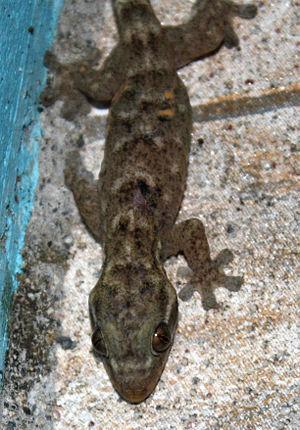
Hemidactylus mabouia est une espèce de geckos de la famille des Gekkonidae. En français elle est nommée hémidactyle commun, ou gecko des maisons, ou encore aux Antilles mabouya domestique